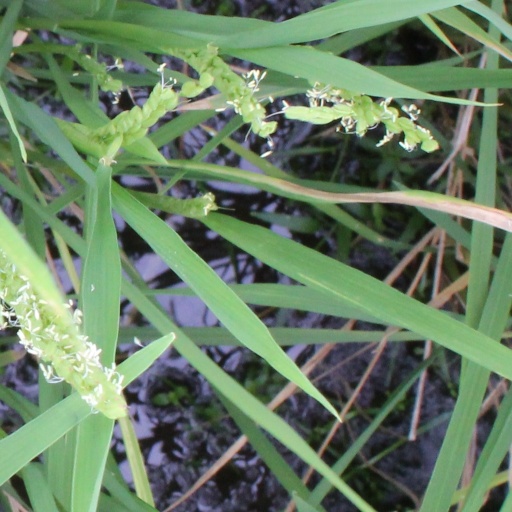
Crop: rice